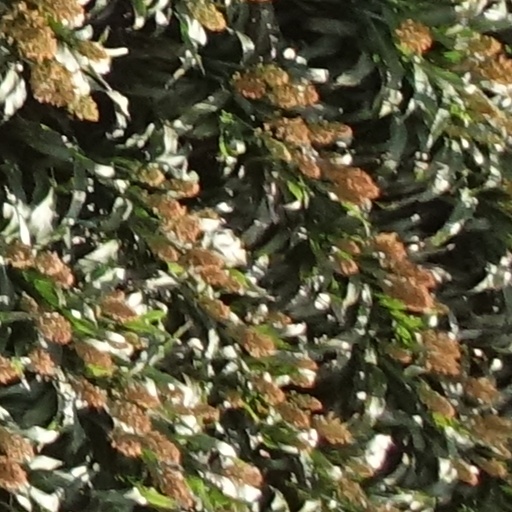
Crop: sorghum